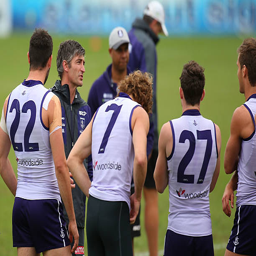
athlete addresses players during a training session .